Bubba 'n' Stix

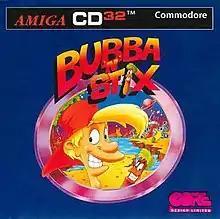
CD32 cover art

Bubba 'n' Stix is a side-scrolling platform game for the Sega Genesis, Amiga and CD32 developed and released by Core Design. The Genesis version was released in the United States and featured a promotional tie-in with the Bubblicious bubble gum brand.